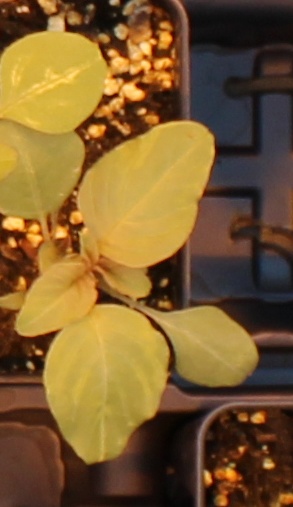
Label: Palmer Amaranth